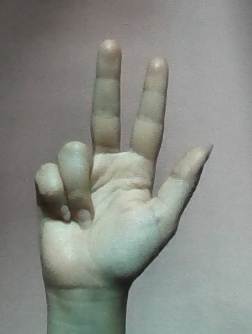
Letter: al